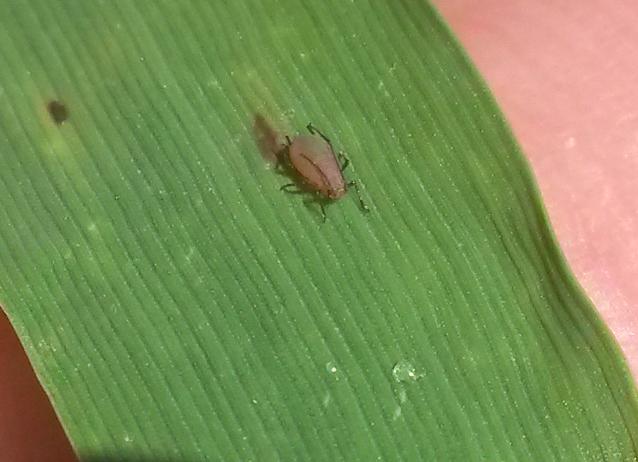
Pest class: english_grain_aphid